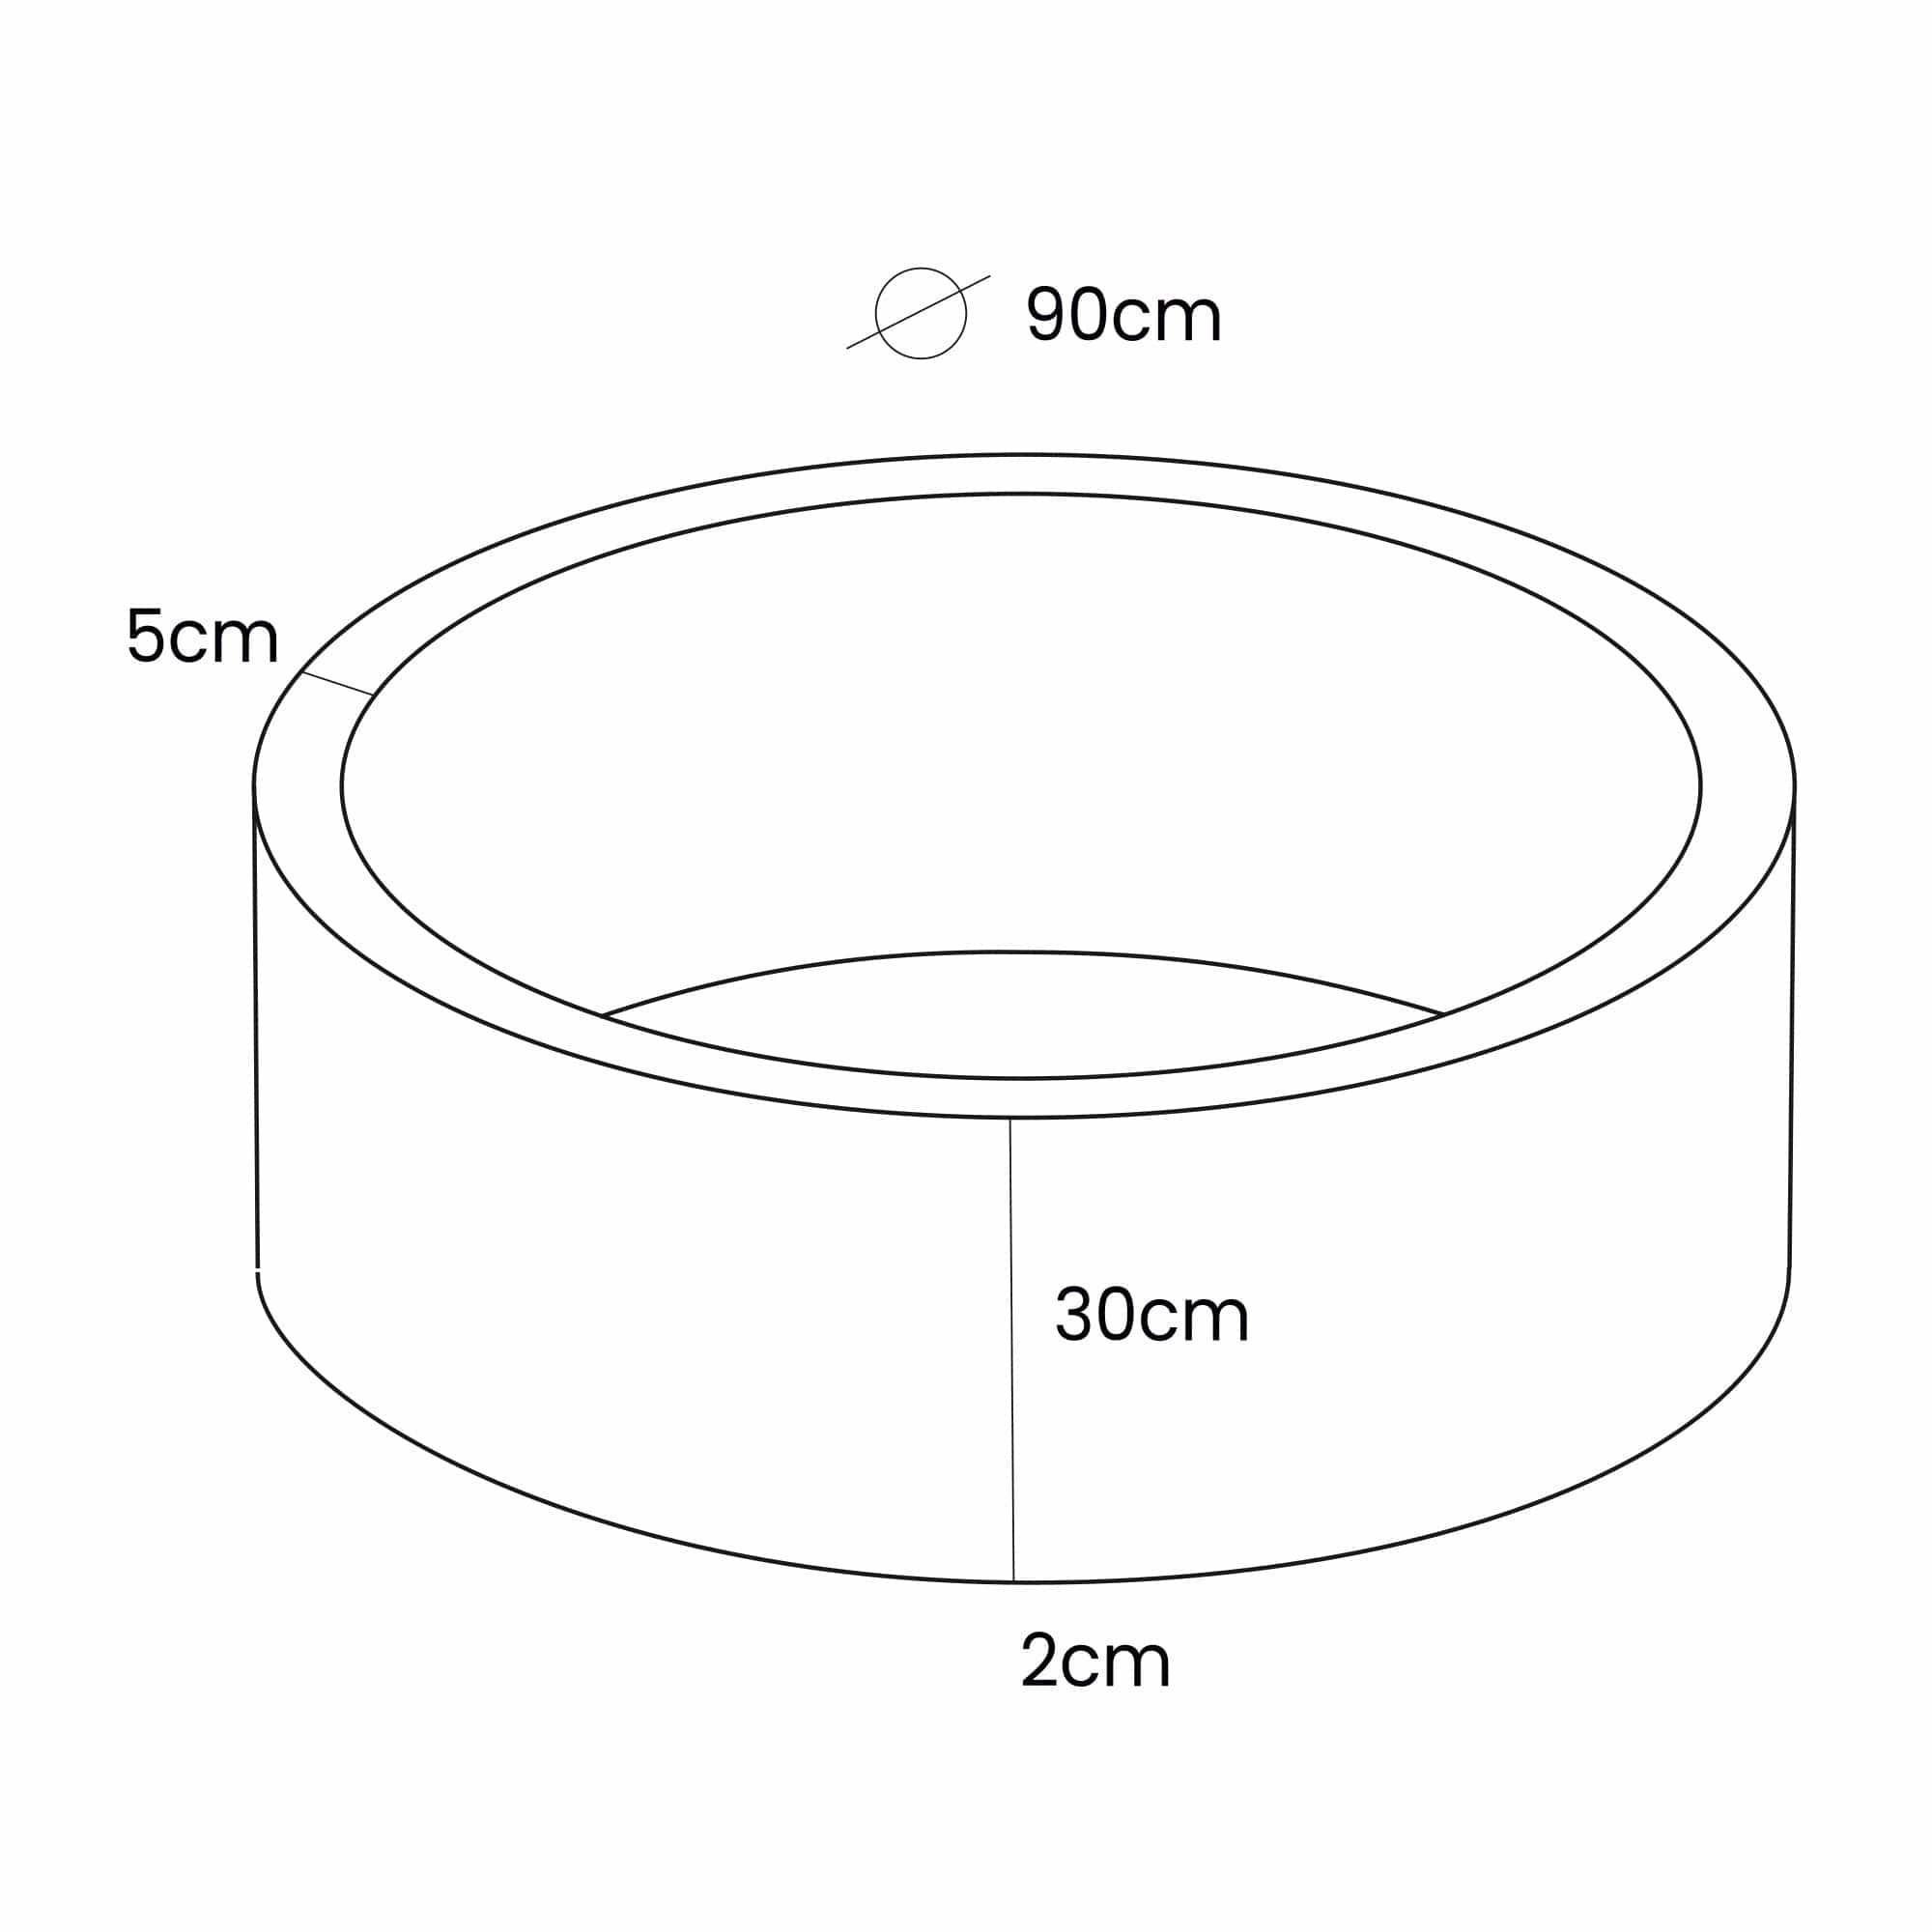
Foam Baby Ball Pit without balls - Whale Boucle
Where the ocean meets the child's room – meet the gentlest whale under the sun. Shelly Boucle Whale ball pool is a magical blend of minimalist design and childhood imagination. With its gentle whale shape, soft fins, and cozy Boucle finish, Shelly invites little ones into a world of calm, sensory play. Made from high-quality recycled MeowBaby Boucle, this elegant ball pool is part of our Shelly Boucle line – a refined interpretation of sea creatures, designed for modern interiors and supporting child development. Unique whale-shaped design – fun yet elegant Super soft boucle material made from certified recycled yarn Supports motor development and sensory exploration Soft foam walls – safe even for the youngest Timeless colors that match any children's room Outer diameter: 90 cm Height: 30 cm Balls are not included Material: recycled polyester, polyurethane foam Made with care in Poland Let your child immerse themselves in dreamy play – soft as a hug, round as the moon, and full of ocean magic. Shelly Boucle is a ball pool for children that combines quality, safety, and style in one extraordinary product.
Brand: MeowBaby
Category: Toys & Games > Toys > Ball Pits